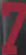
Number: 7